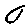
Label: 0